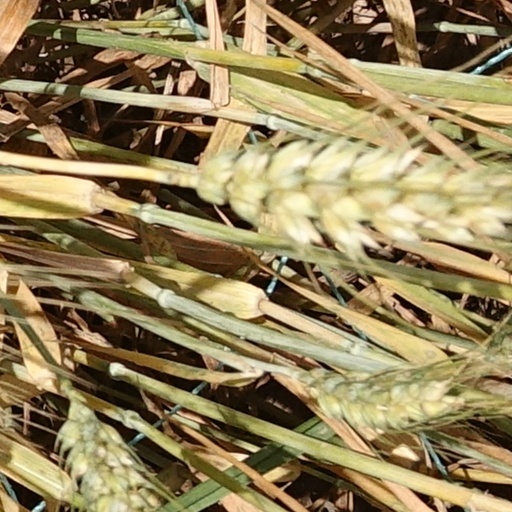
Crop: wheat